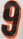
Number: 9